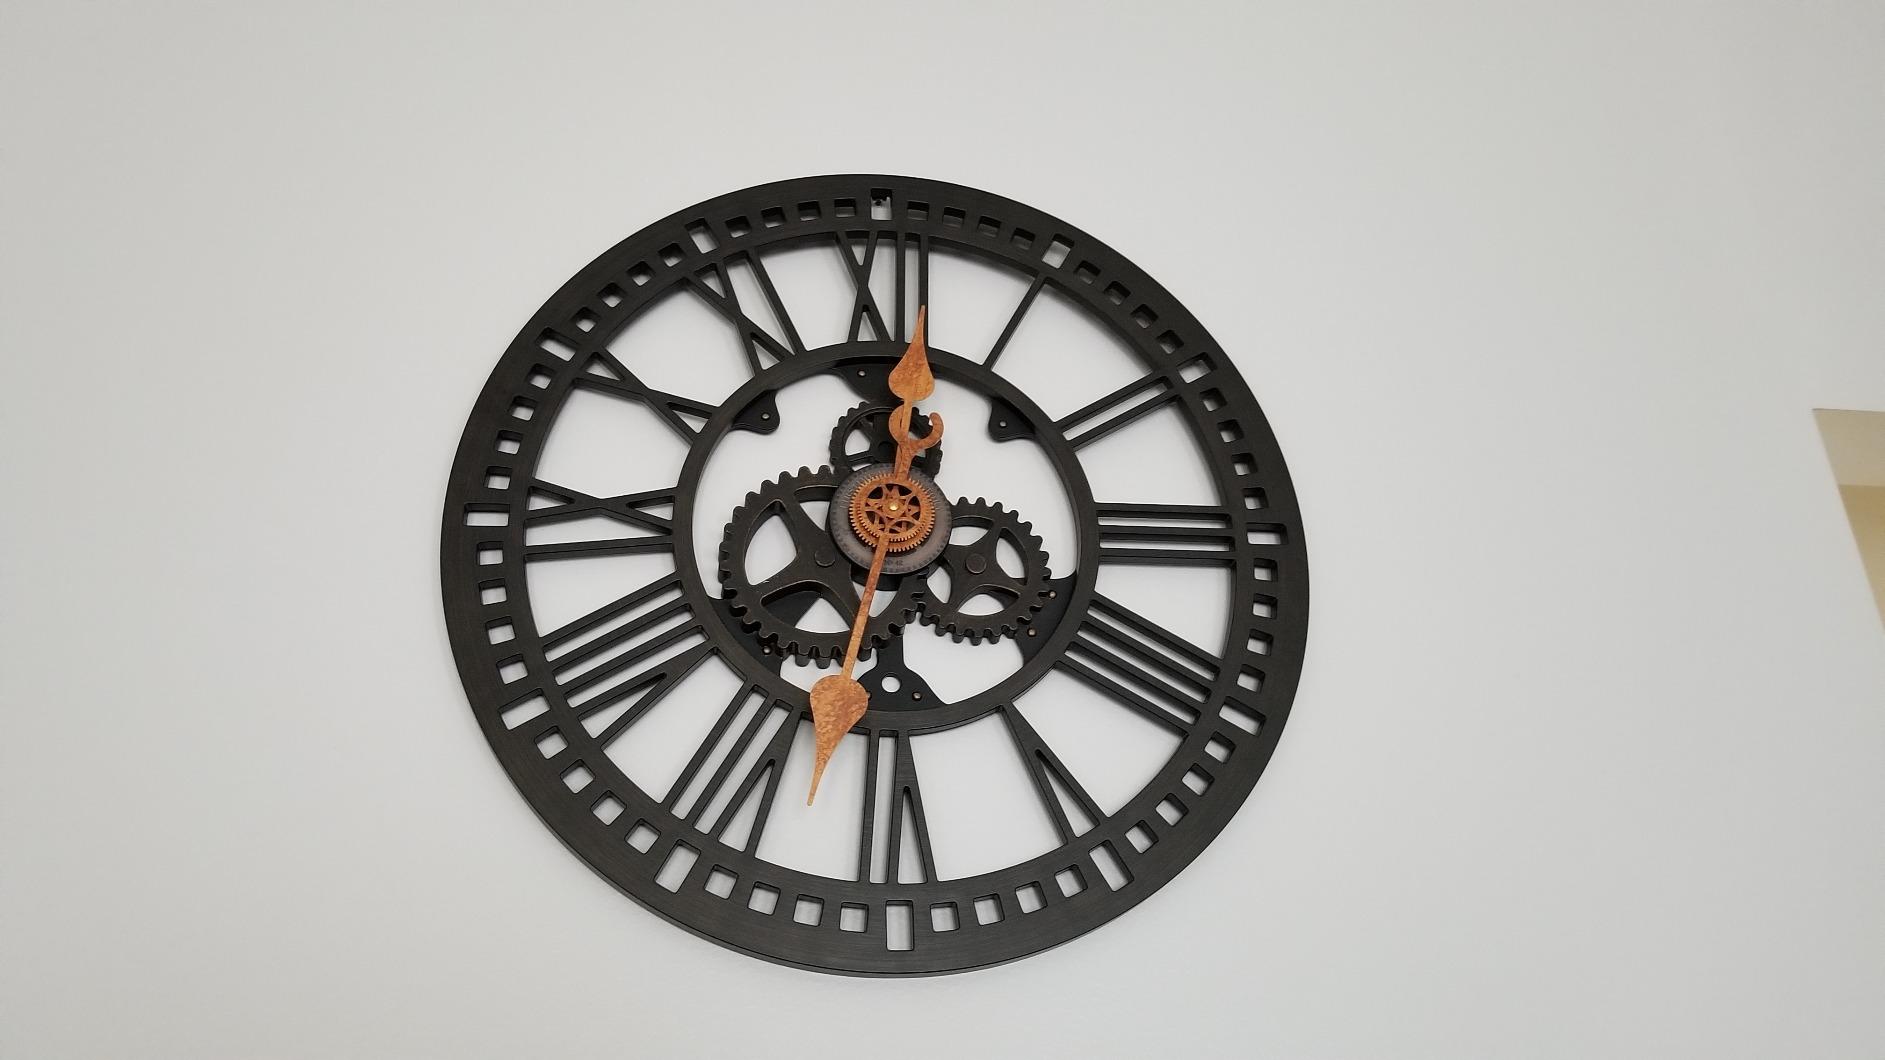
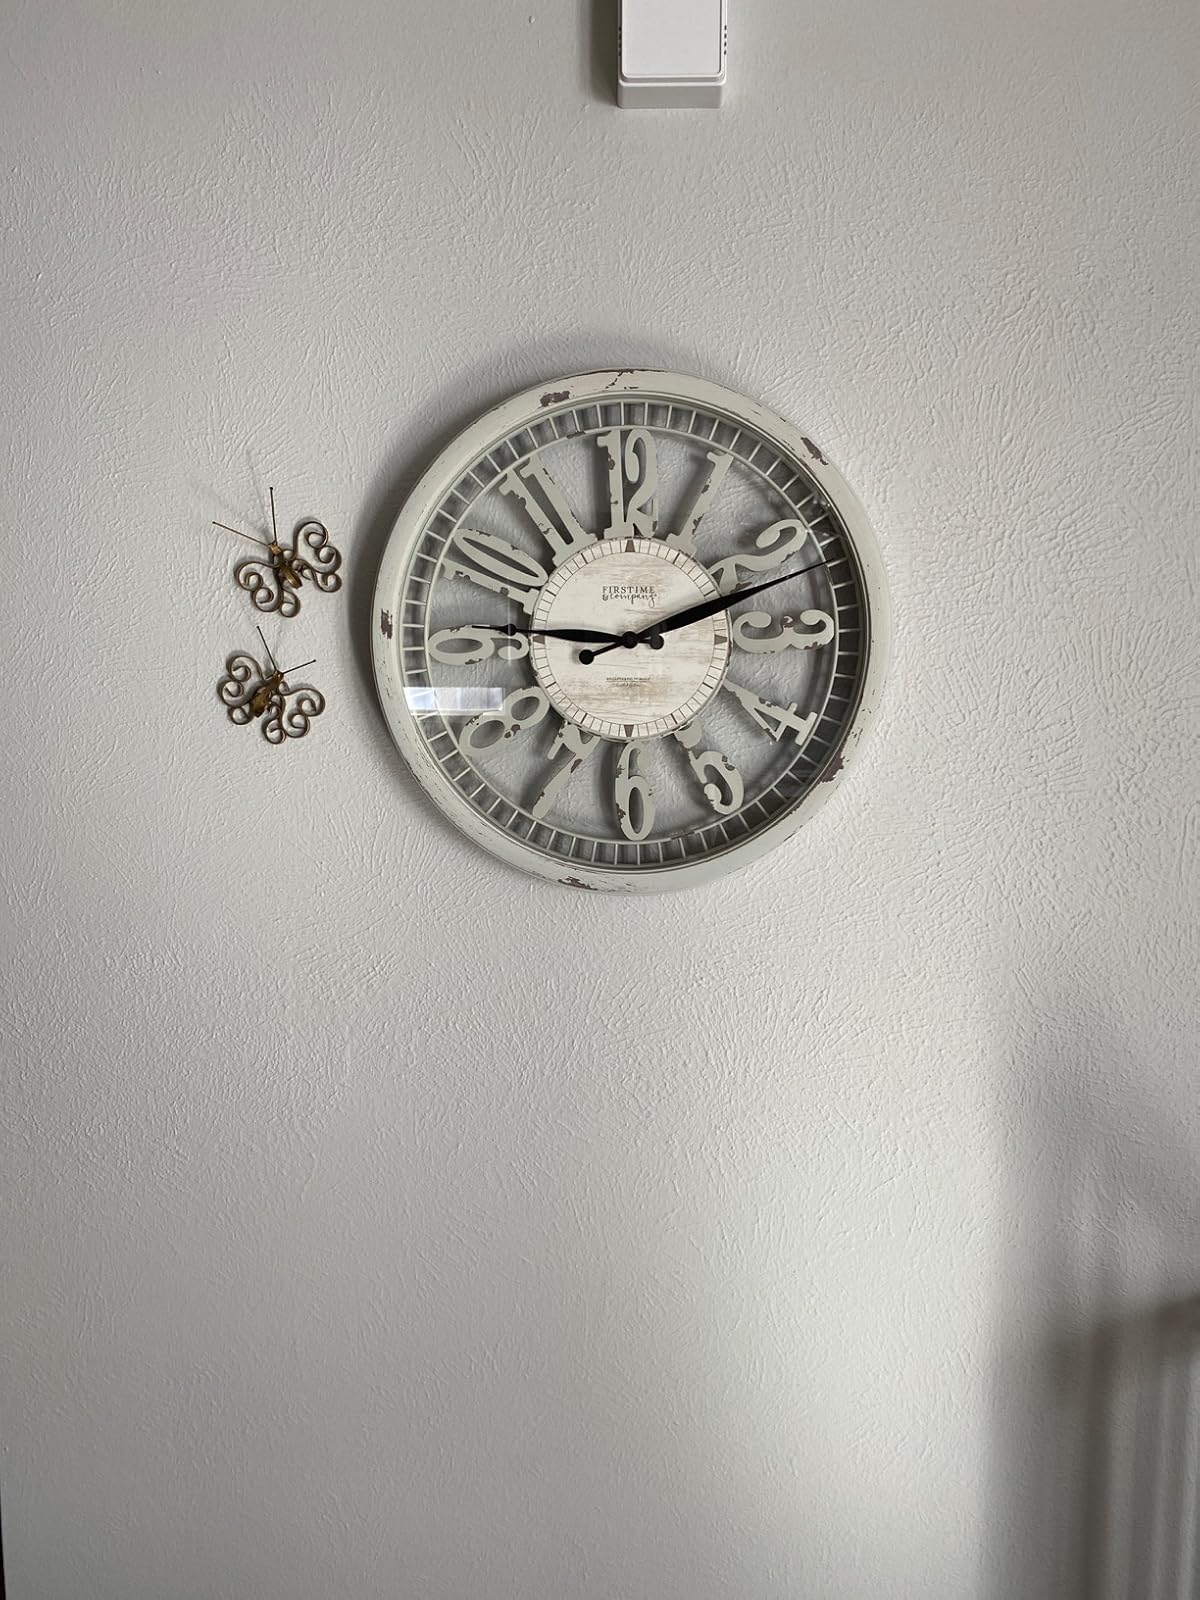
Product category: clock
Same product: no